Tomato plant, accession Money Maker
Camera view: vertical (180 deg); turntable rotation: 30 degrees
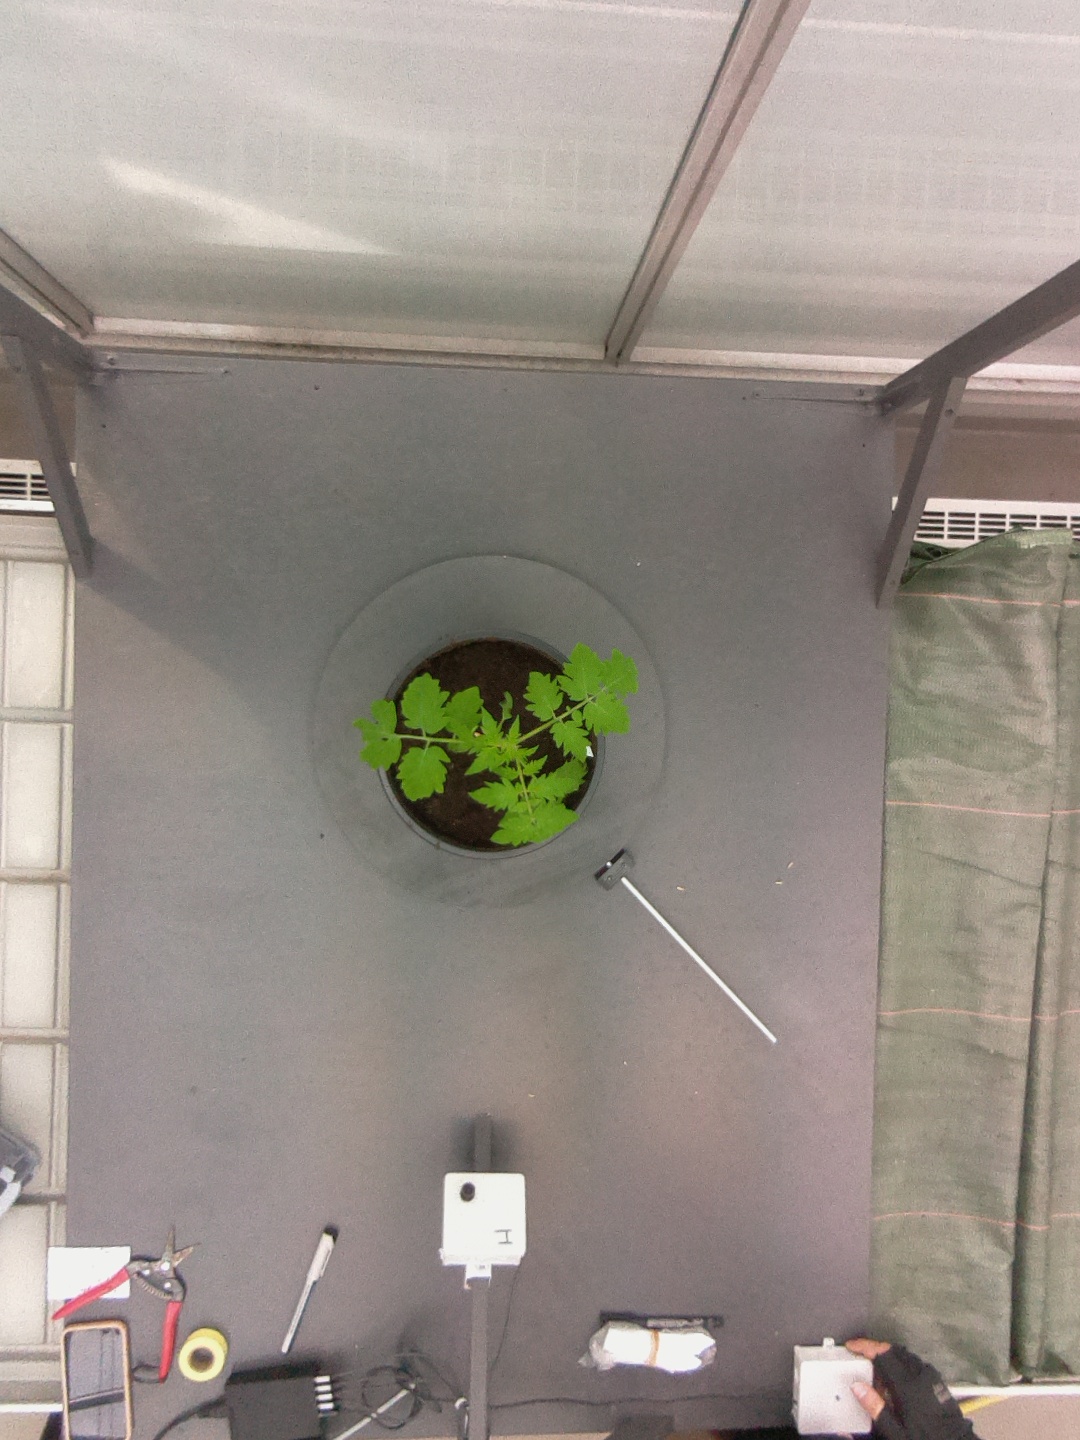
BBCH growth stage 13: 6 of true leaves visible